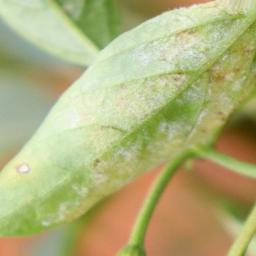
Label: powdery mildew